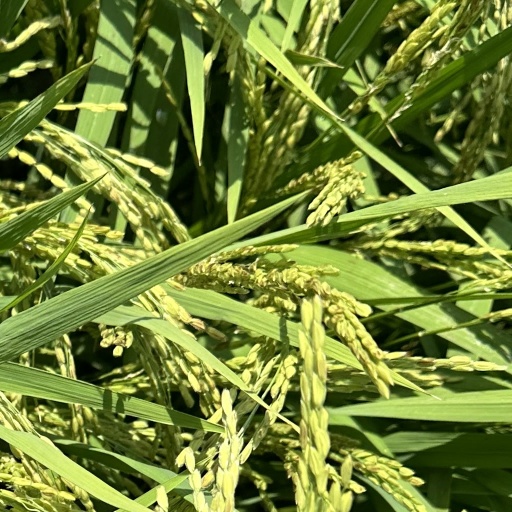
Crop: rice